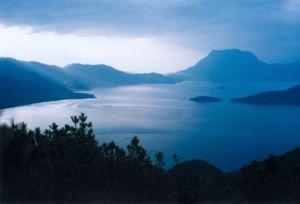
Le lac Lugu est un lac de République populaire de Chine. Il est situé sur la frontière entre les provinces de Yunnan et du Sichuan.